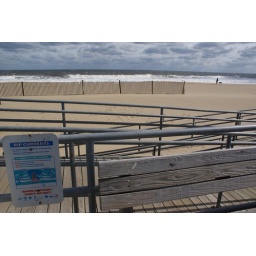
That's my dog Rufus in the background. He seems to enjoy the beach quite a lot.